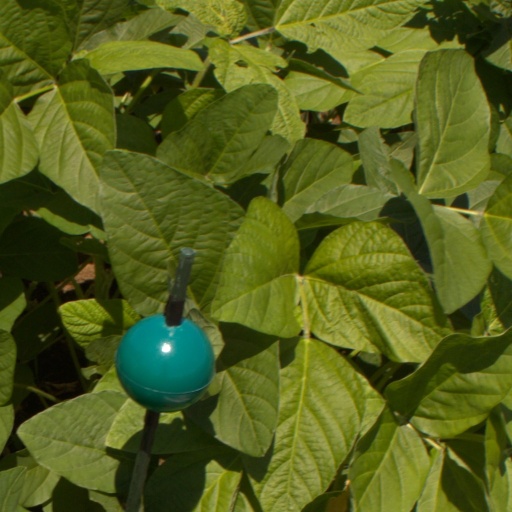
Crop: soybean